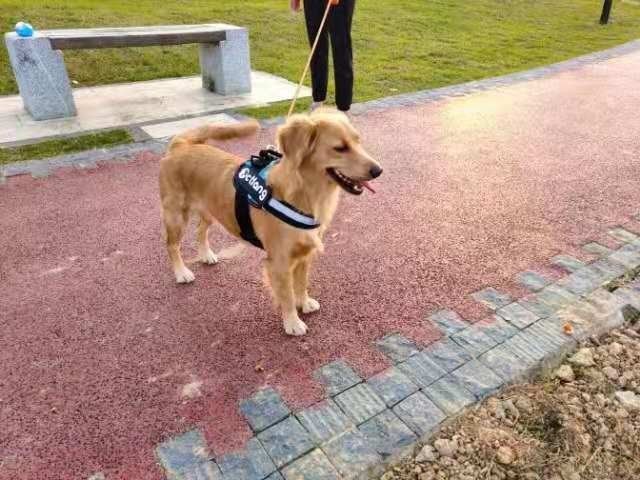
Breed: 5355-n000126-golden_retriever